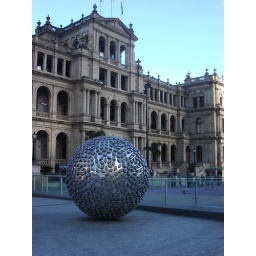
They have the giant silver ball sculptures all over the city.